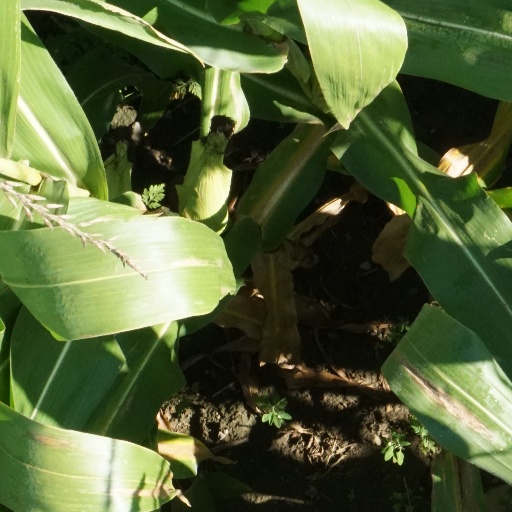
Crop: maize; corn